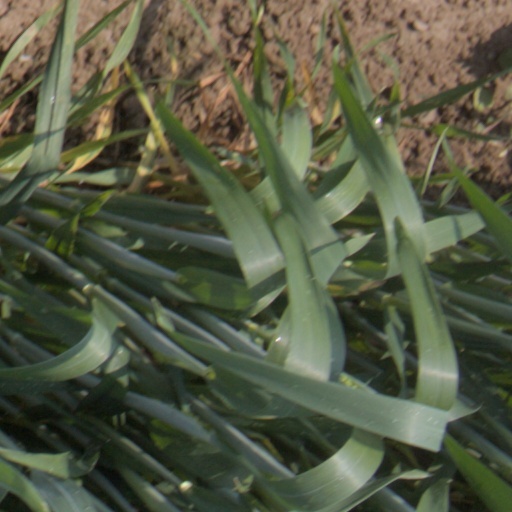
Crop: wheat